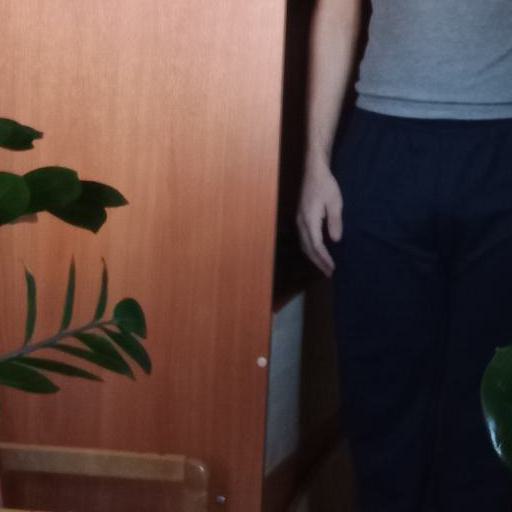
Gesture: no_gesture